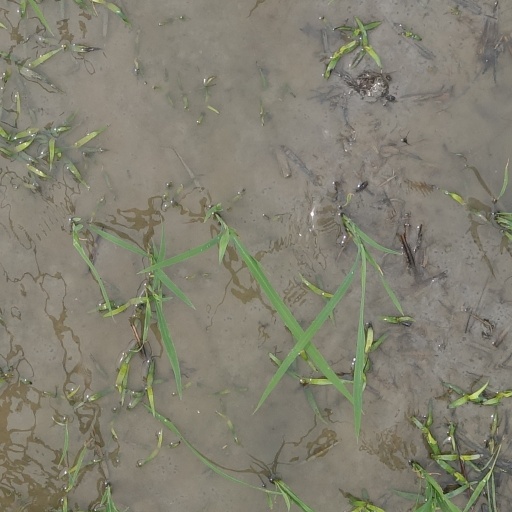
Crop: rice